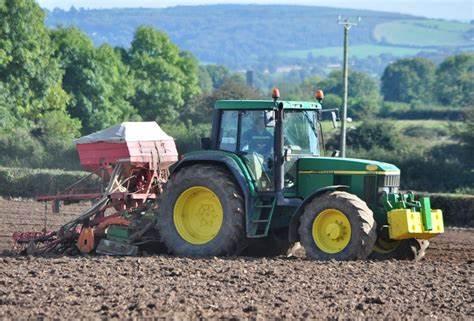
Trekta kubwa la kisasa lenye rangi ya kijani na manjano  ikiwa kazini shambani.  Trekta hilo limeunganishwa na kifaa cha kilimo kinachotumika kulima udongo, ukisonga kwa ustadi juu ya ardhi iliyopo tayari kulima, mandhari ya nyuma inaonyesha milima na miti ikitoa mazingira ya kuvutia ya asili.